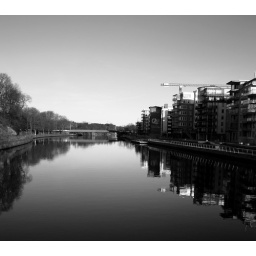
Reflections in the water of river Nissan